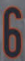
Number: 6